Sky position (RA, Dec in degrees): 122.211, 28.862
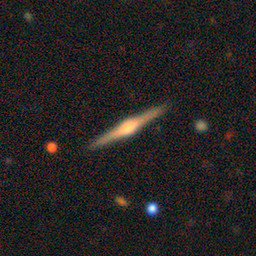
Galaxy morphology: Edge-on Galaxies with Bulge